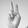
ASL letter: V